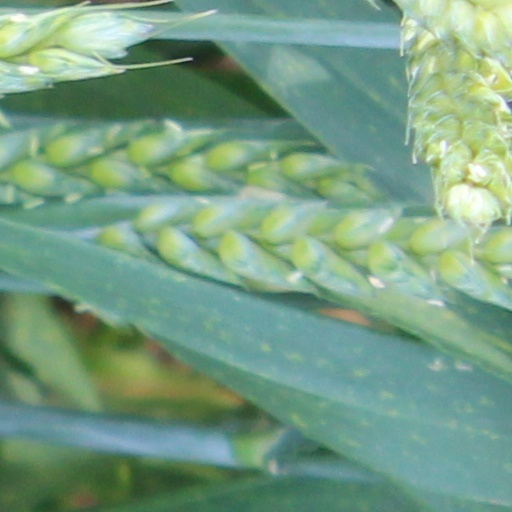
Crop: wheat